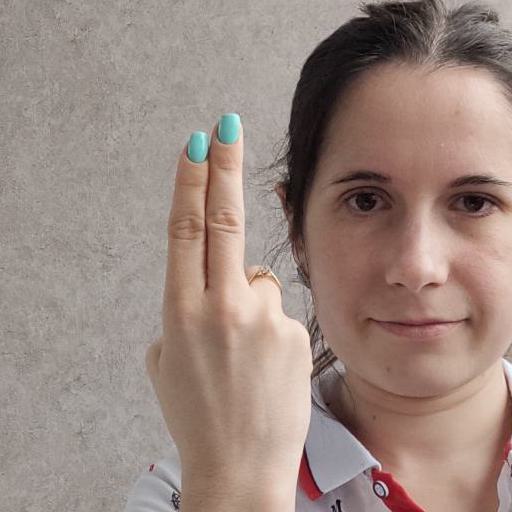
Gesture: two_up_inverted